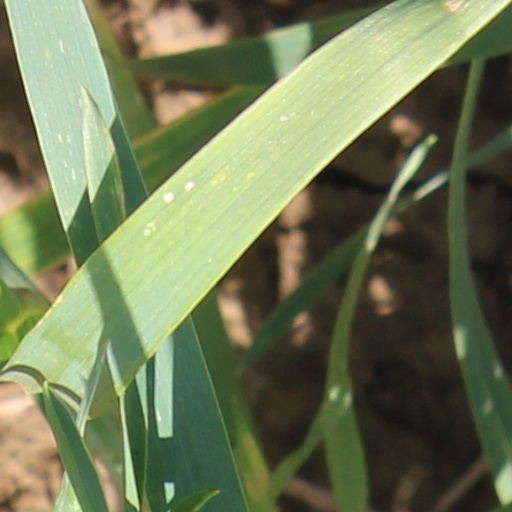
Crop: wheat